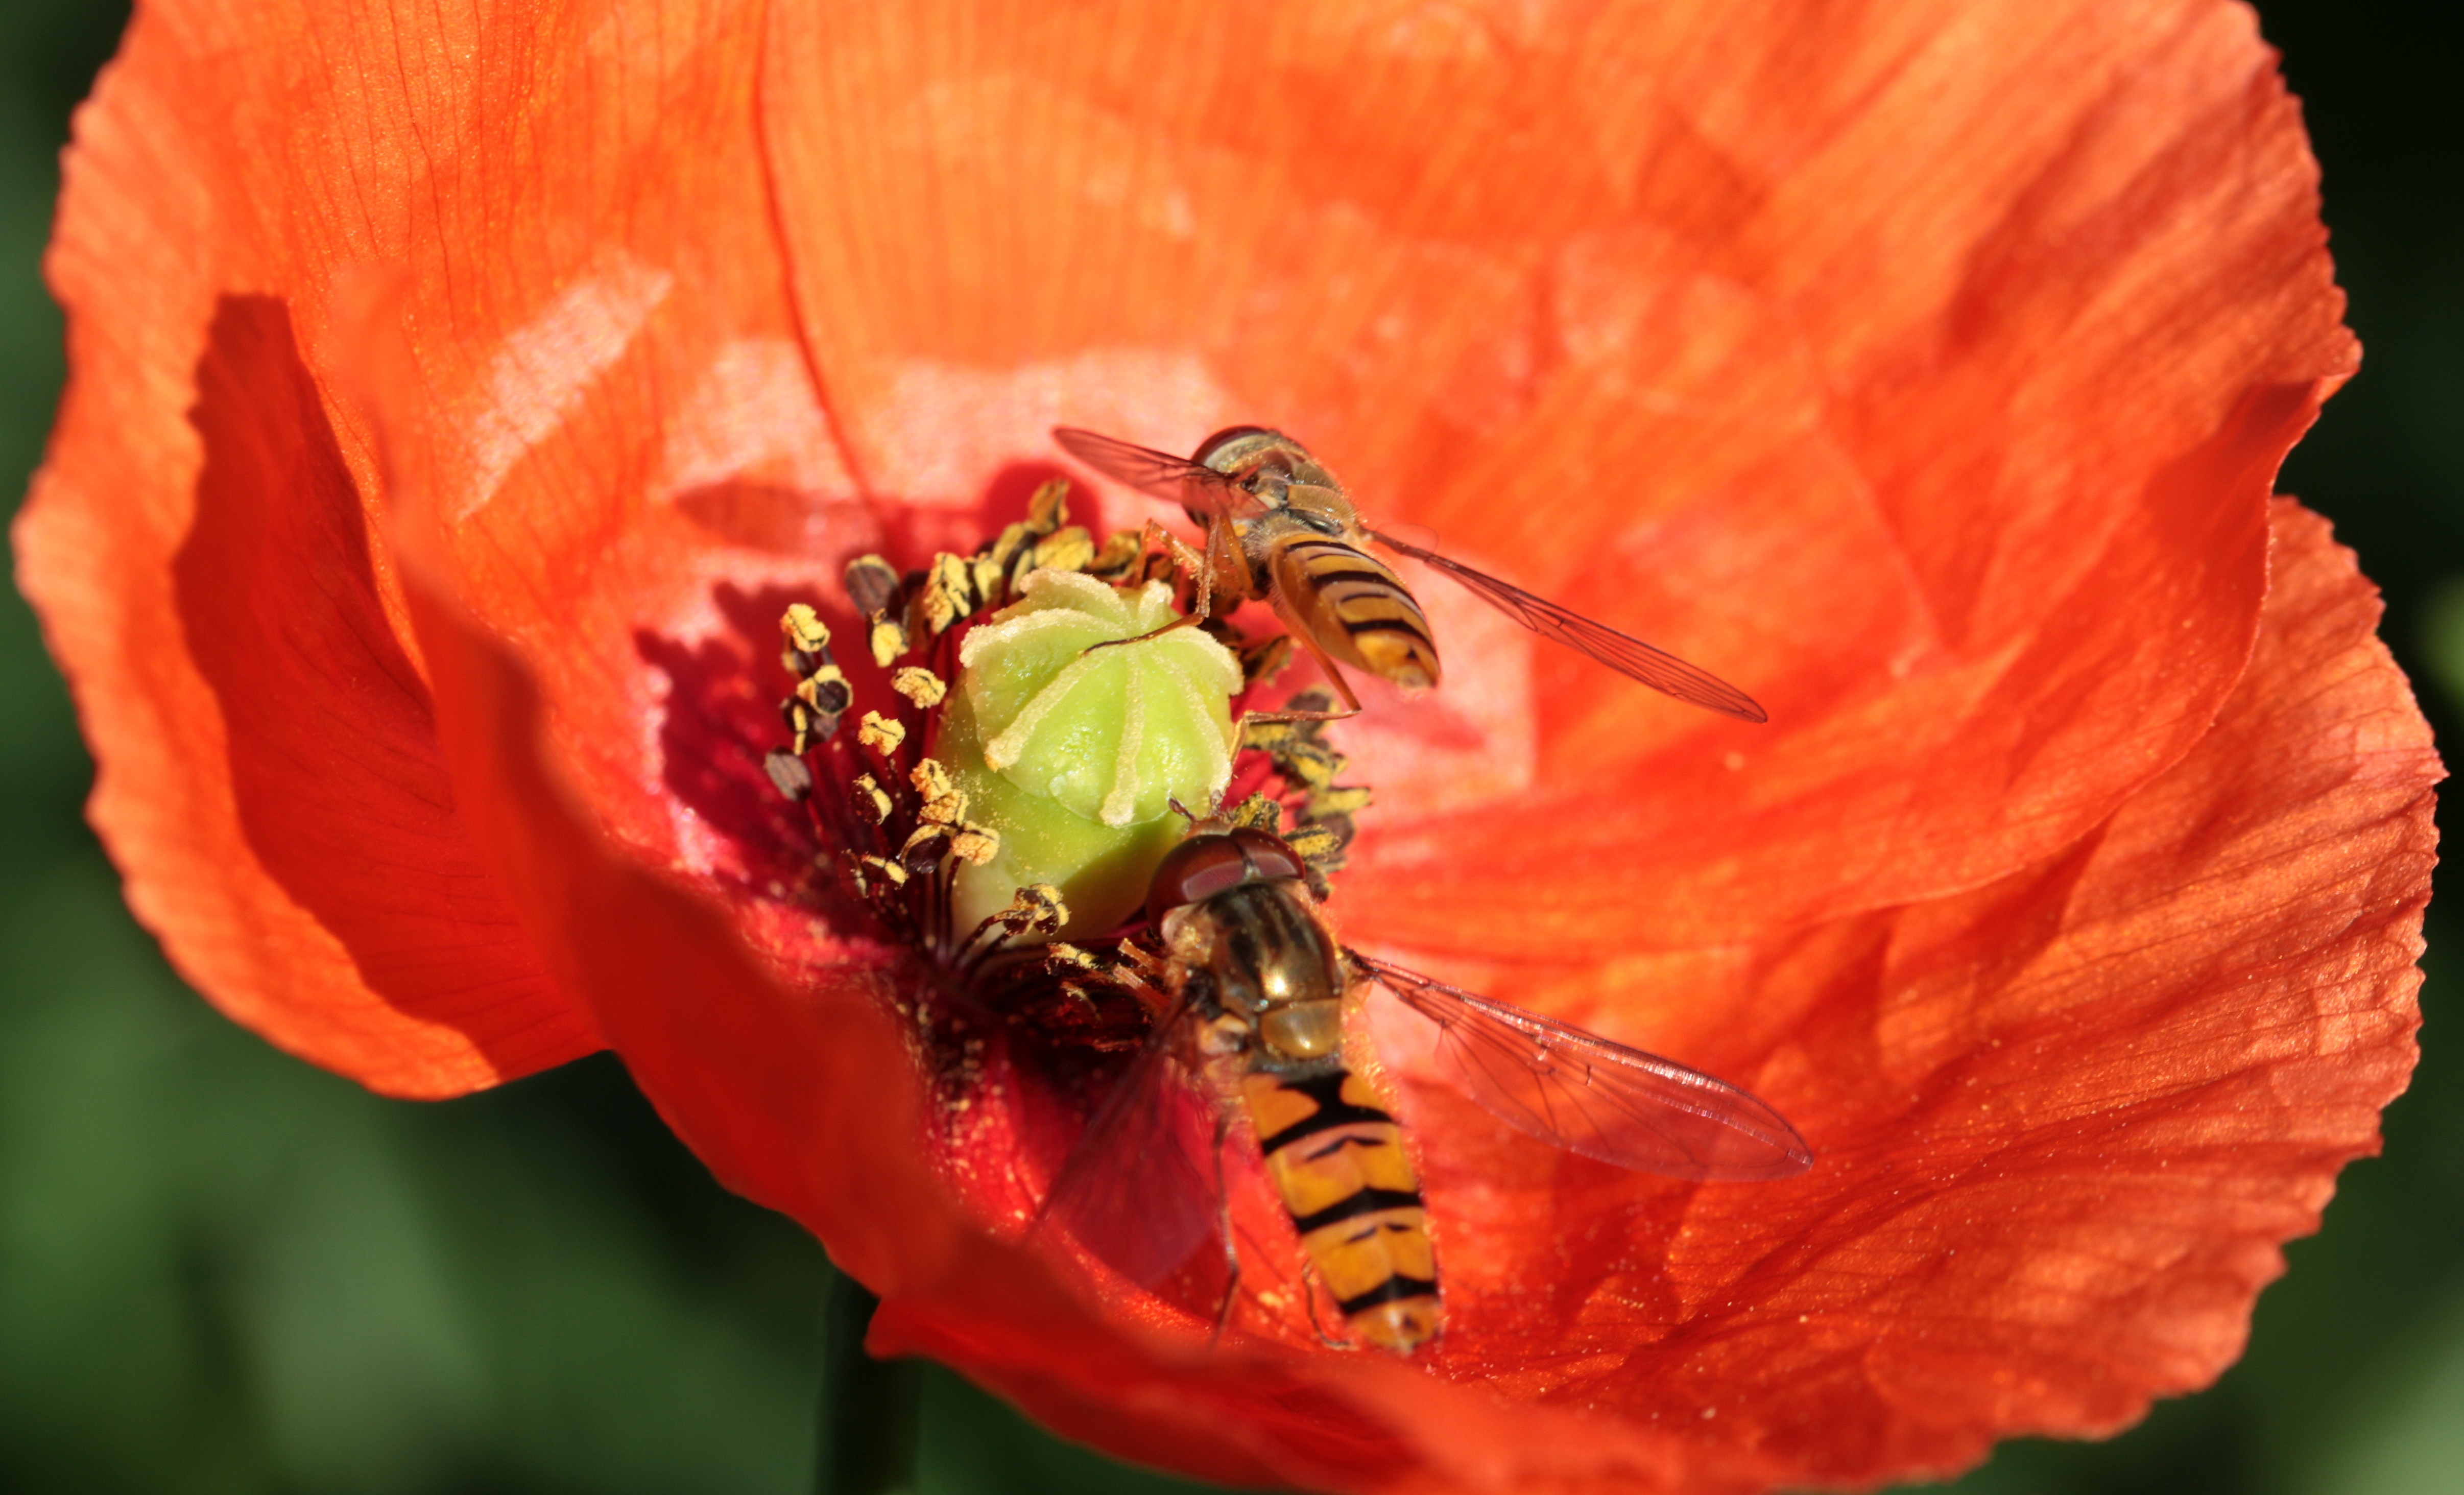
plant, photography, flower, petal, pollen, red, insect, flora, invertebrate, close up, klatschmohn, poppy flower, bee, poppy, wasp, coquelicot, nectar, macro photography, flowering plant, on approach, nectar search, polistes dominulus, house feldwespe, plant stem, land plant, membrane winged insect, poppy family